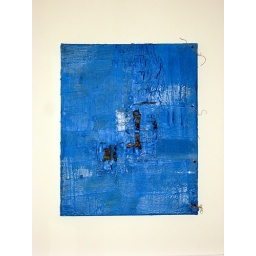
(tearing down the blue sky by ripping off Clyfford) Still